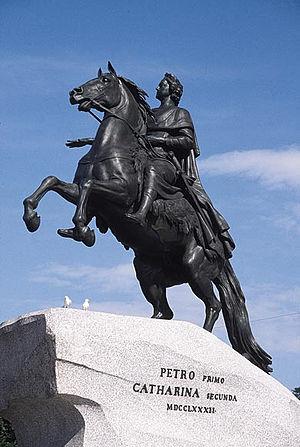
La statue équestre est un type de statue représentant un personnage monté sur un cheval. Elle tient un rôle à part dans le domaine de la sculpture, du fait de la difficulté technique et du coût de sa fabrication. Les sujets représentés sont typiquement des souverains, ou, plus récemment, des chefs militaires.